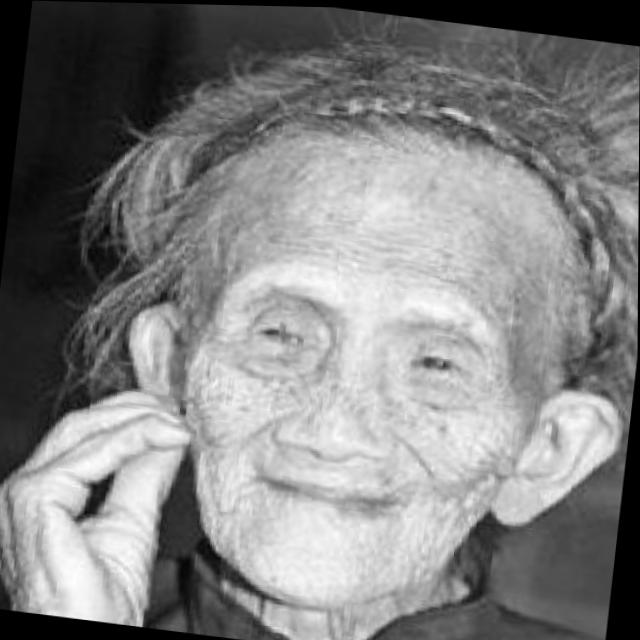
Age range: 65+